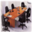
Label: table